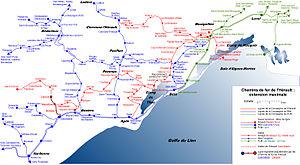
Créée en 1868, la Compagnie des chemins de fer d’intérêt local du département de l’Hérault construit et exploite dans ce département des lignes ferroviaires complétant les dessertes mises en place par la Compagnie du Midi et le PLM. Elle obtient la concession d’une première ligne entre Montpellier et Palavas, ouverte le 6 mai 1872, qui rencontre immédiatement le succès. Les difficultés surgissent dès 1873 avec l’apparition du phylloxéra et de la crise qui en découle dans le Midi viticole. « Bien que déclarée en faillite, la Compagnie de l’Hérault réussit malgré tout à éviter la déchéance en signant un concordat avec ses créanciers. Elle émet des nouveaux titres cotés en bourse et passe des conventions avec le département l’autorisant à poursuivre la construction du réseau dont elle sera à la fois le propriétaire et l’exploitant ». La période d’expansion dure jusqu’à la Première Guerre mondiale où les difficultés réapparaissent.
La Boissière est une commune française située dans le département de l'Hérault, en région Occitanie.